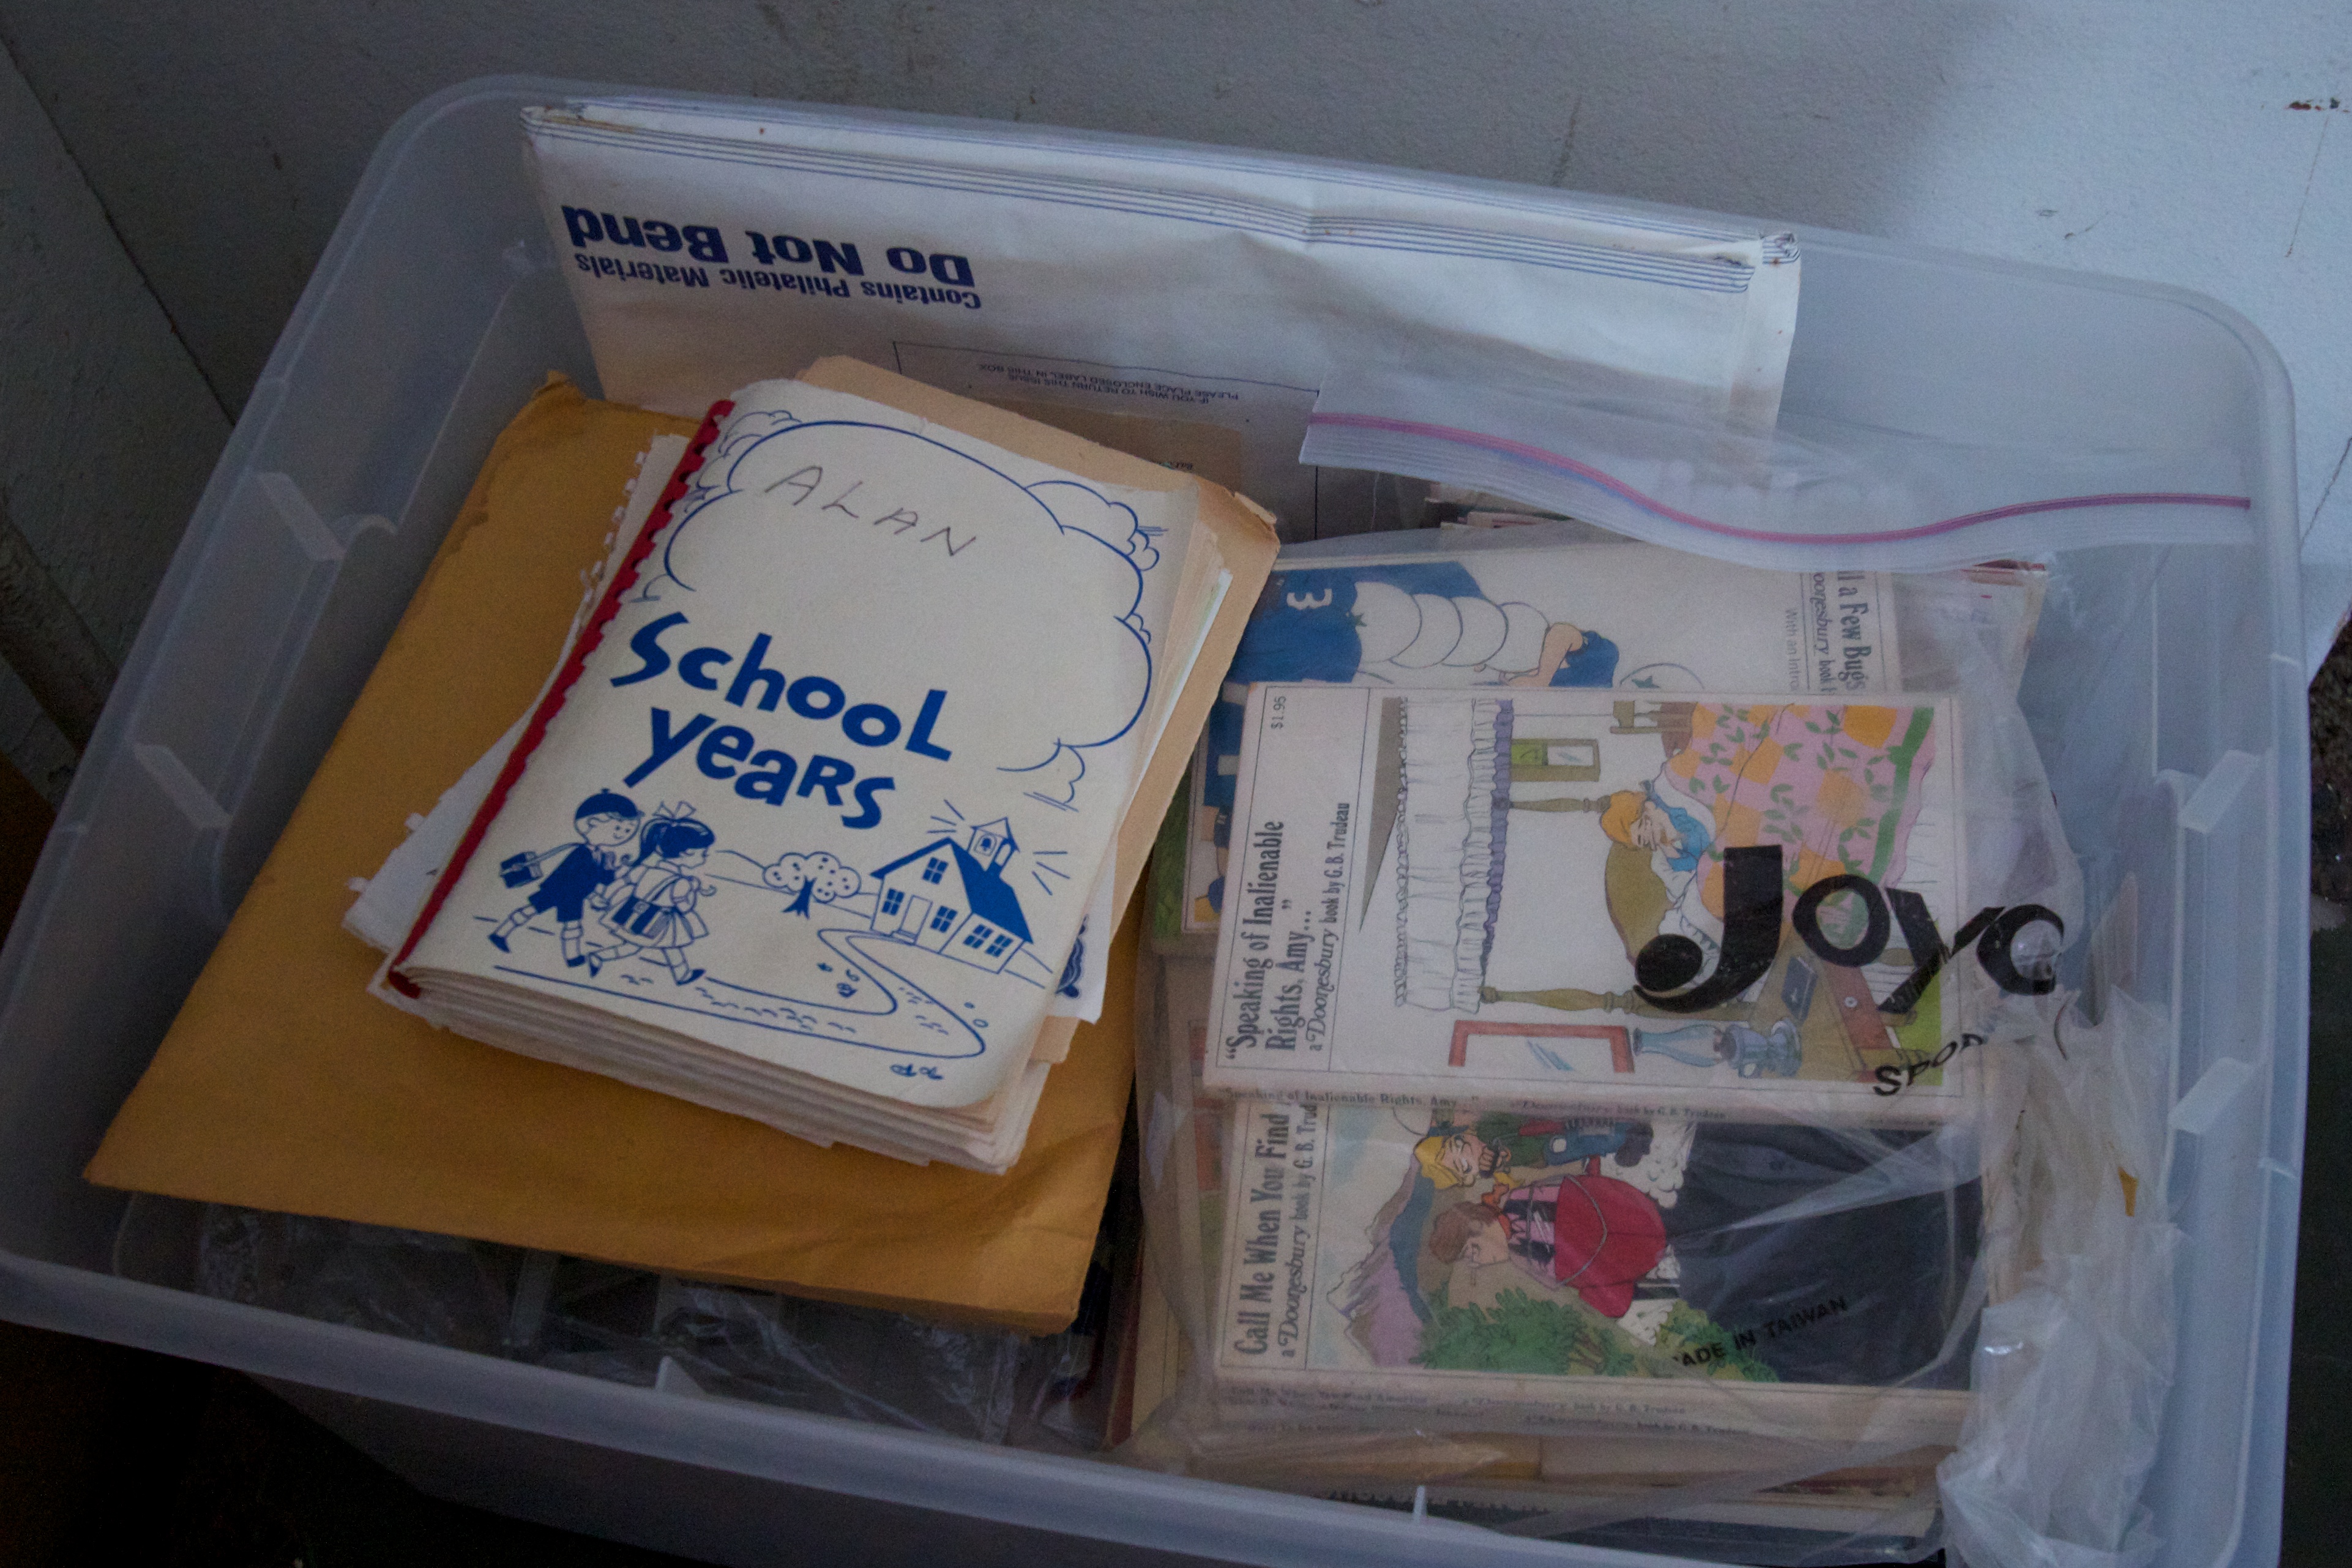
product, art, odyssey